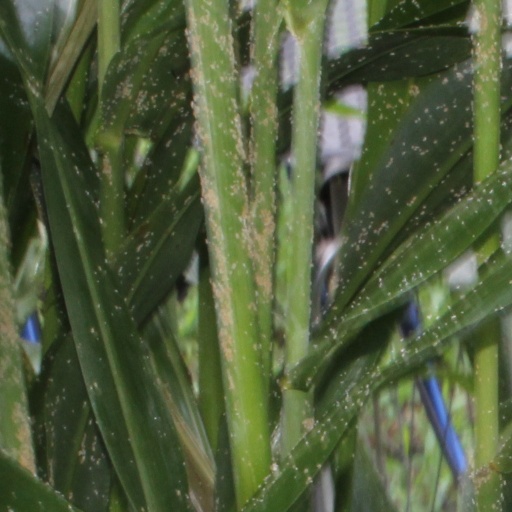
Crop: sorghum